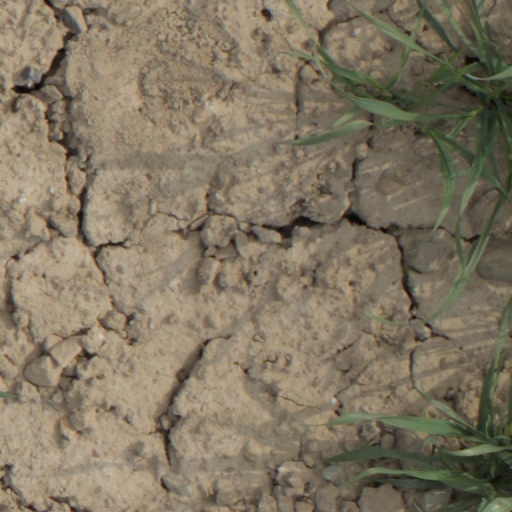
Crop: wheat